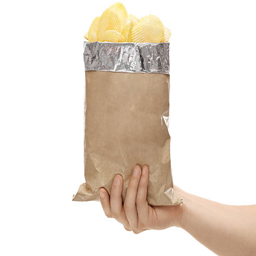
hand holding a bag of potato chips